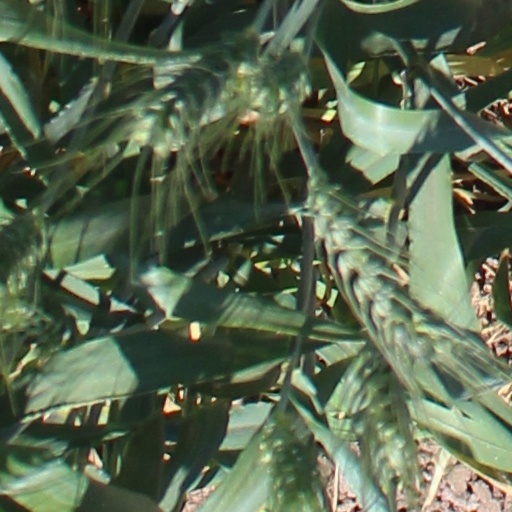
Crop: wheat